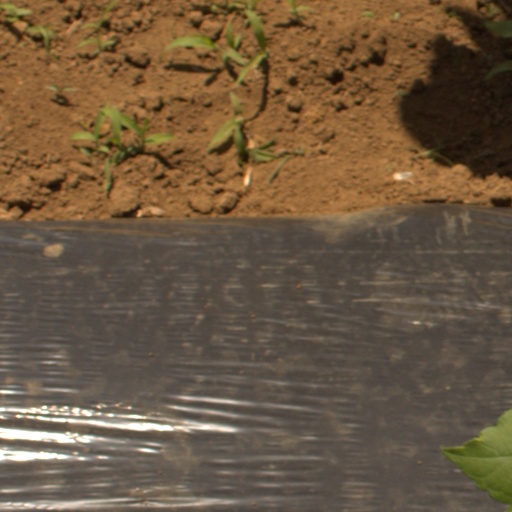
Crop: Jerusalem artichoke